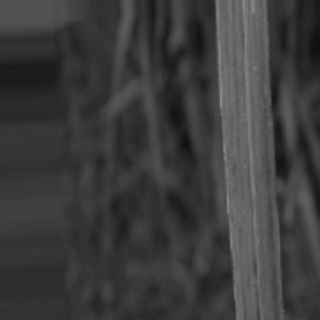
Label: sugarcane_bacterial_blight